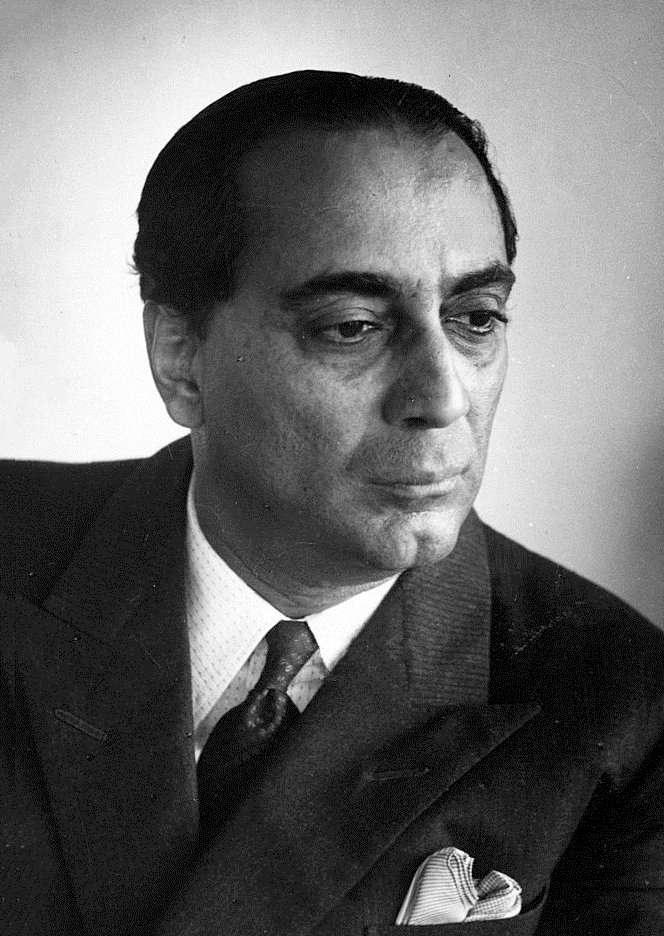
โหมี ชหางคีร์ ภาภา

| honorific_suffix = Fellow of the Royal Society|FRS
| image = Homi Jehangir Bhabha 1960s.jpg
| caption = ภาภาเมื่อปี
| birth_place = บอมเบย์Bombay Presidency|รัฐบอมเบย์British India|บริติชอินเดีย(ปัจจุบัน มุมไบ รัฐมหาราษฏระ ประเทศอินเดีย)
| death_place = Mont Blanc massif|หมู่เขามงต์บลังก์,Rhône-Alpes(ปัจจุบัน Auvergne-Rhône-Alpes) ประเทศฝรั่งเศส
| death_cause = Air India Flight 101|แอร์อินเดียเที่ยวบินที่ 101
| fields = Nuclear physics|ฟิสิกส์นิวเคลียร์
| alma_mater = Gonville and Caius College, Cambridge|วิทยาลัยกอนวิลแอนไคอัส มหาวิทยาลัยเคมบริดจ์ (B.S.|BS, PhD)
| doctoral_advisor = Ralph H. Fowler|ราล์ฟ เอช ฟาวเลอร์
| academic_advisors = Paul Dirac|พอล ดีราค
| awards = nowrap|Adams Prize|รางวันแอดัมส์ (1942)Padma Bhushan|ปัทมภูษาณ (1954)Fellow of the Royal Society|เฟลโลว์ออฟเดอะรอยัลโซไซตี
โหมี ชหางคีร์ ภาภา, (होमी जहांगीर भाभा, อักษรโรมัน: Homi Jehangir Bhabha, 30 ตุลาคม 1909 – 24 มกราคม 1966) เป็นnuclear physics|นักฟิสิกส์นิวเคลียร์ชาวอินเดีย ผู้อำนวยการคนแรกและศาสตราจารย์ด้านฟิสิกส์ประจำTata Institute of Fundamental Research|สถาบันวิจัยพื้นฐานตาตา (TIFR) เขาได้รับการขนานนามให้เป็น "บิดาแห่งIndian nuclear programme|โครงการปรมาณูอินเดีย" ภาภายังเป็นผู้ร่วมก่อตั้งของศูนย์พลังงานปรมาณูตรอมเบย์ (Atomic Energy Establishment Trombay; AEET) ที่ซึ่งปัจจุบันเปลี่ยนชื่อใหม่เป็นBhabha Atomic Research Centre|ศูนย์วิจัยปรมาณูภาภา ทั้ง TIFR และ AEET ล้วนเป็นจุดเริ่มต้นสำคัญของการพัฒนาอาวุธนิวเคลียร์ของอินเดีย
ภาภาได้รับAdams Prize|รางวัลแอดัมส์ (1942) และ Padma Bhushan|ปัทมภูษาณ (1954) รวมถึงเคยได้รับการเสนอชื่อรับNobel Prize in Physics|รางวัลโนเบลสาขาฟิสิกส์ในปี 1951 และ 1953–1956
ภาภาเสียชีวิตจากเหตุAir India Flight 101|แอร์อินเดียเที่ยวบินที่ 101 ตกในปี 1966 สิริอายุได้ 56 ปี
==อาชีพการงาน==
ภาภากลายมาเป็นที่รู้จักในระดับนานาชาติหลังสามารถคำนวณความน่าจะเป็นของการกระจายของโพสิตรอนด้วยอิเล็กตรอน (probability of scattering positrons by electrons) หรือที่ในปัจจุบันเรียกว่าการกระเจิงแบบภาภา นอกจากนี้เขายังมีส่วนร่วมอย่างมากในการศึกษาค้นคว้าถึงการกระเจิงคอมป์ตัน, กระบวนการอาร์ และการพัฒนาสาขาวิชาฟิสิกส์นิวเคลียร์ เขาได้รับรางวัลPadma Bhushan|ปัทมภูษาณจากรัฐบาลอินเดียในปี 1954 และต่อมายังดำรงตำแหน่งเป็นที่ปรึกษาวิทยาศาสตร์แก่Union Cabinet of India|คณะรัฐมนตรีของอินเดีย และยังมีส่วนสำคัญมากให้วิกรม สรภาอี จัดตั้งคณะกรรมการการวิจัยอวกาศแห่งชาติอินเดีย
==การเสียชีวิต==
ภาภาเสียชีวิตขณะโดยสารAir India Flight 101|แอร์อินเดียเที่ยวบิน 101 ซึ่งตกใกล้กับMont Blanc|เขามงต์บลังก์ในวันที่ 24 มกราคม 1966 ขณะกำลังมุ่งหน้าไปเวียนนา ประเทศออสเตรีย เพื่อเข้าร่วมการประชุมของInternational Atomic Energy Agency|องค์การพลังงานปรมาณูนานาชาติ เหตุผลทางการของอุบัติเหตุการบินนี้คือการสื่อสารคลาดเคลื่อนระหว่างGeneva Airport|ท่าอากาศยานเจนีวากับนักบิน ทำให้ทราบตำแหน่งของอากาศยานผิดพลาดและชนเข้ากับภูเขาในที่สุด
มีการตั้งทฤษฎีจำนวนมากว่าถึงความเป็นไปได้ที่เหตุเครื่องบินตกครั้งนี้มาจากการมีส่วนร่วมของCentral Intelligence Agency|ซีไอเอโดยพุ่งเป้าไปที่ภาภา เพื่อทำให้โครงการนิวเคลียร์ของอินเดียต้องชะงัก Homi Bhabha: The physicist with a difference . News.in.msn.com (23 June 2015). เกรกอรี ดักลาส (Gregory Douglas) นักทฤษฎีสมคบคิด และผู้ปฏิเสธการฆ่าล้างเผ่าพันธุ์ชาวยิวของฮิตเลอร์ อ้างว่าได้สื่อสารทางโทรศัพท์กับอดีตเจ้าหน้าที่ซีไอเอ Robert Crowley (CIA)|รอเบิร์ท คราวลีย์ ในปี 1993 และตีพิมพ์บทสนทนานี้เป็นหนังสือ "Conversations with the Crow" ในปี 2013 ในหนังสือนี้ ดักลาสเขียนว่าคราวลีย์ระบุว่าซีไอเอเป็นผู้รับผิดชอบการลอบสังหารภาภา เช่นเดียวกับนายกรัฐมนตรีอินเดีย Lal Bahadur Shastri|ลาล พหาทูร ศาสตรี ในปี 1966 ห่างกันเพียงสิบสามวัน โดยมีจุดหมายเพื่อยับยั้งโครงการนิวเคลียร์ของอินเดีย
== อ้างอิง ==
หมวดหมู่:บุคคลจากมุมไบ
หมวดหมู่:เสียชีวิตในอุบัติเหตุการบิน
หมวดหมู่:นักฟิสิกส์นิวเคลียร์
หมวดหมู่:นักฟิสิกส์ชาวอินเดีย